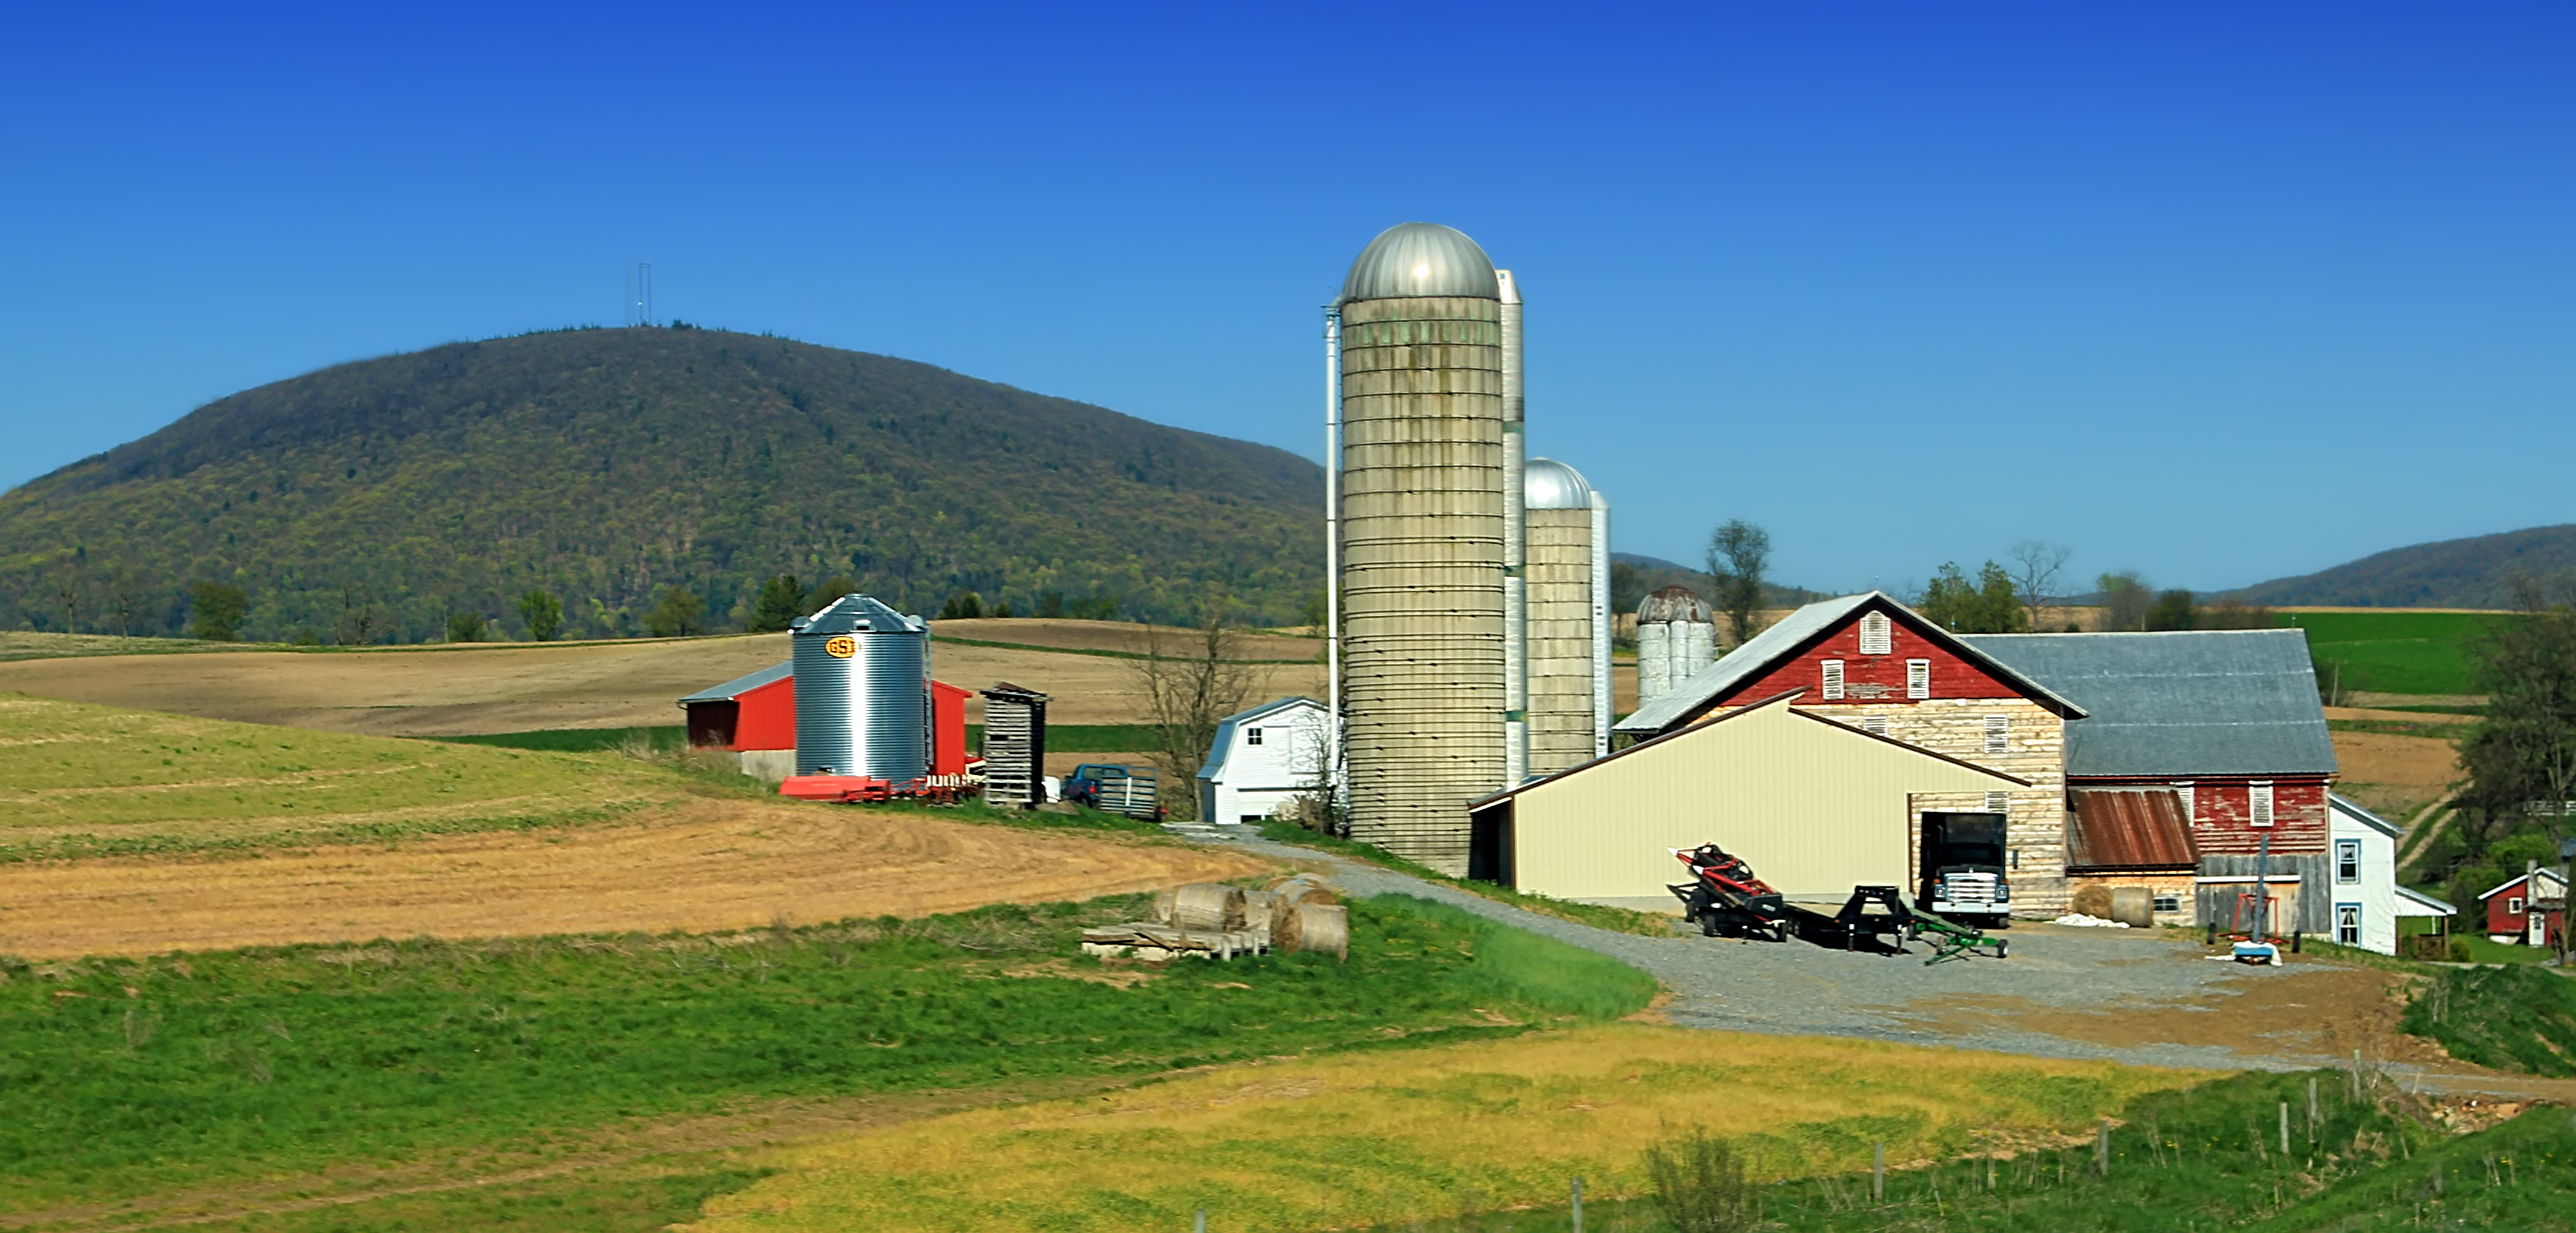
mountain, road, farm, hill, building, driving, barn, mountain range, rural, spring, tower, landmark, place of worship, hills, creativecommons, mountains, pennsylvania, centrecounty, silos, pennsvalley, pa45, paroute45, hainestownship, estate, rural area